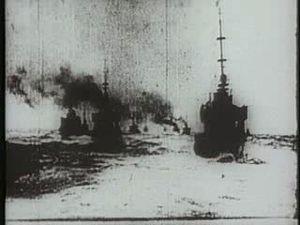
L'histoire navale du Japon remonte aux premières interactions avec les États du continent asiatique dans les premiers siècles du Ier millénaire, atteignant un pic pré-moderne d'activité au cours du XVIᵉ siècle, du temps du rapprochement culturel avec les puissances européennes et de l'important commerce avec le continent asiatique. Après plus de deux siècles de politique d’isolement sous le shogunat Tokugawa, les techniques navales du Japon s'avèrent ne pas être à la hauteur des marines occidentales lorsque le pays est contraint d'abandonner ses pratiques de restrictions maritimes par l'intervention américaine de 1854. Ceci et d'autres événements conduisent à la restauration de Meiji, période de modernisation et d'industrialisation effrénée accompagnée par le retour au premier plan de l'empereur, permettant à la marine impériale japonaise de devenir la troisième marine du monde en 1920, et sans doute la plus moderne au seuil de la Seconde Guerre mondiale.